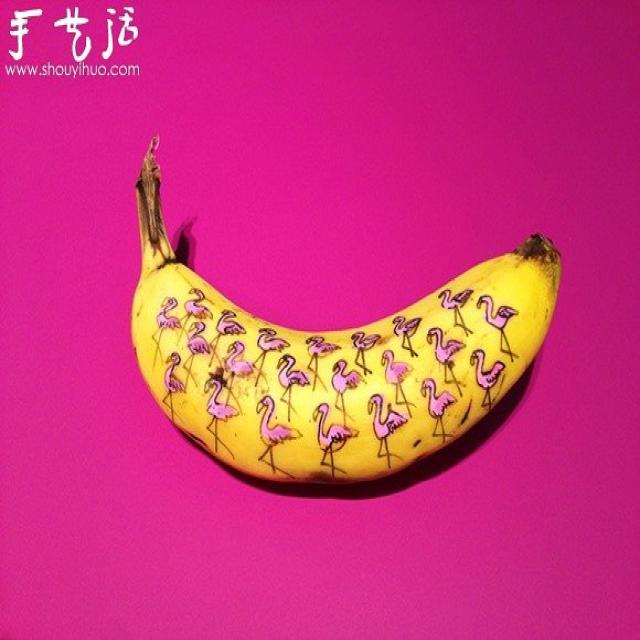
Label: bananas